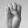
ASL letter: E